WMAY

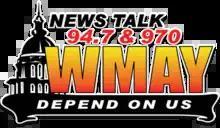
Logo until 2020

On August 28, 2020, Midwest Family announced that WUSW (now WMAY-FM) would drop its country format and begin simulcasting WMAY on September 1. The addition of 92.7 expanded WMAY's news/talk coverage to areas to the south and east of Springfield.